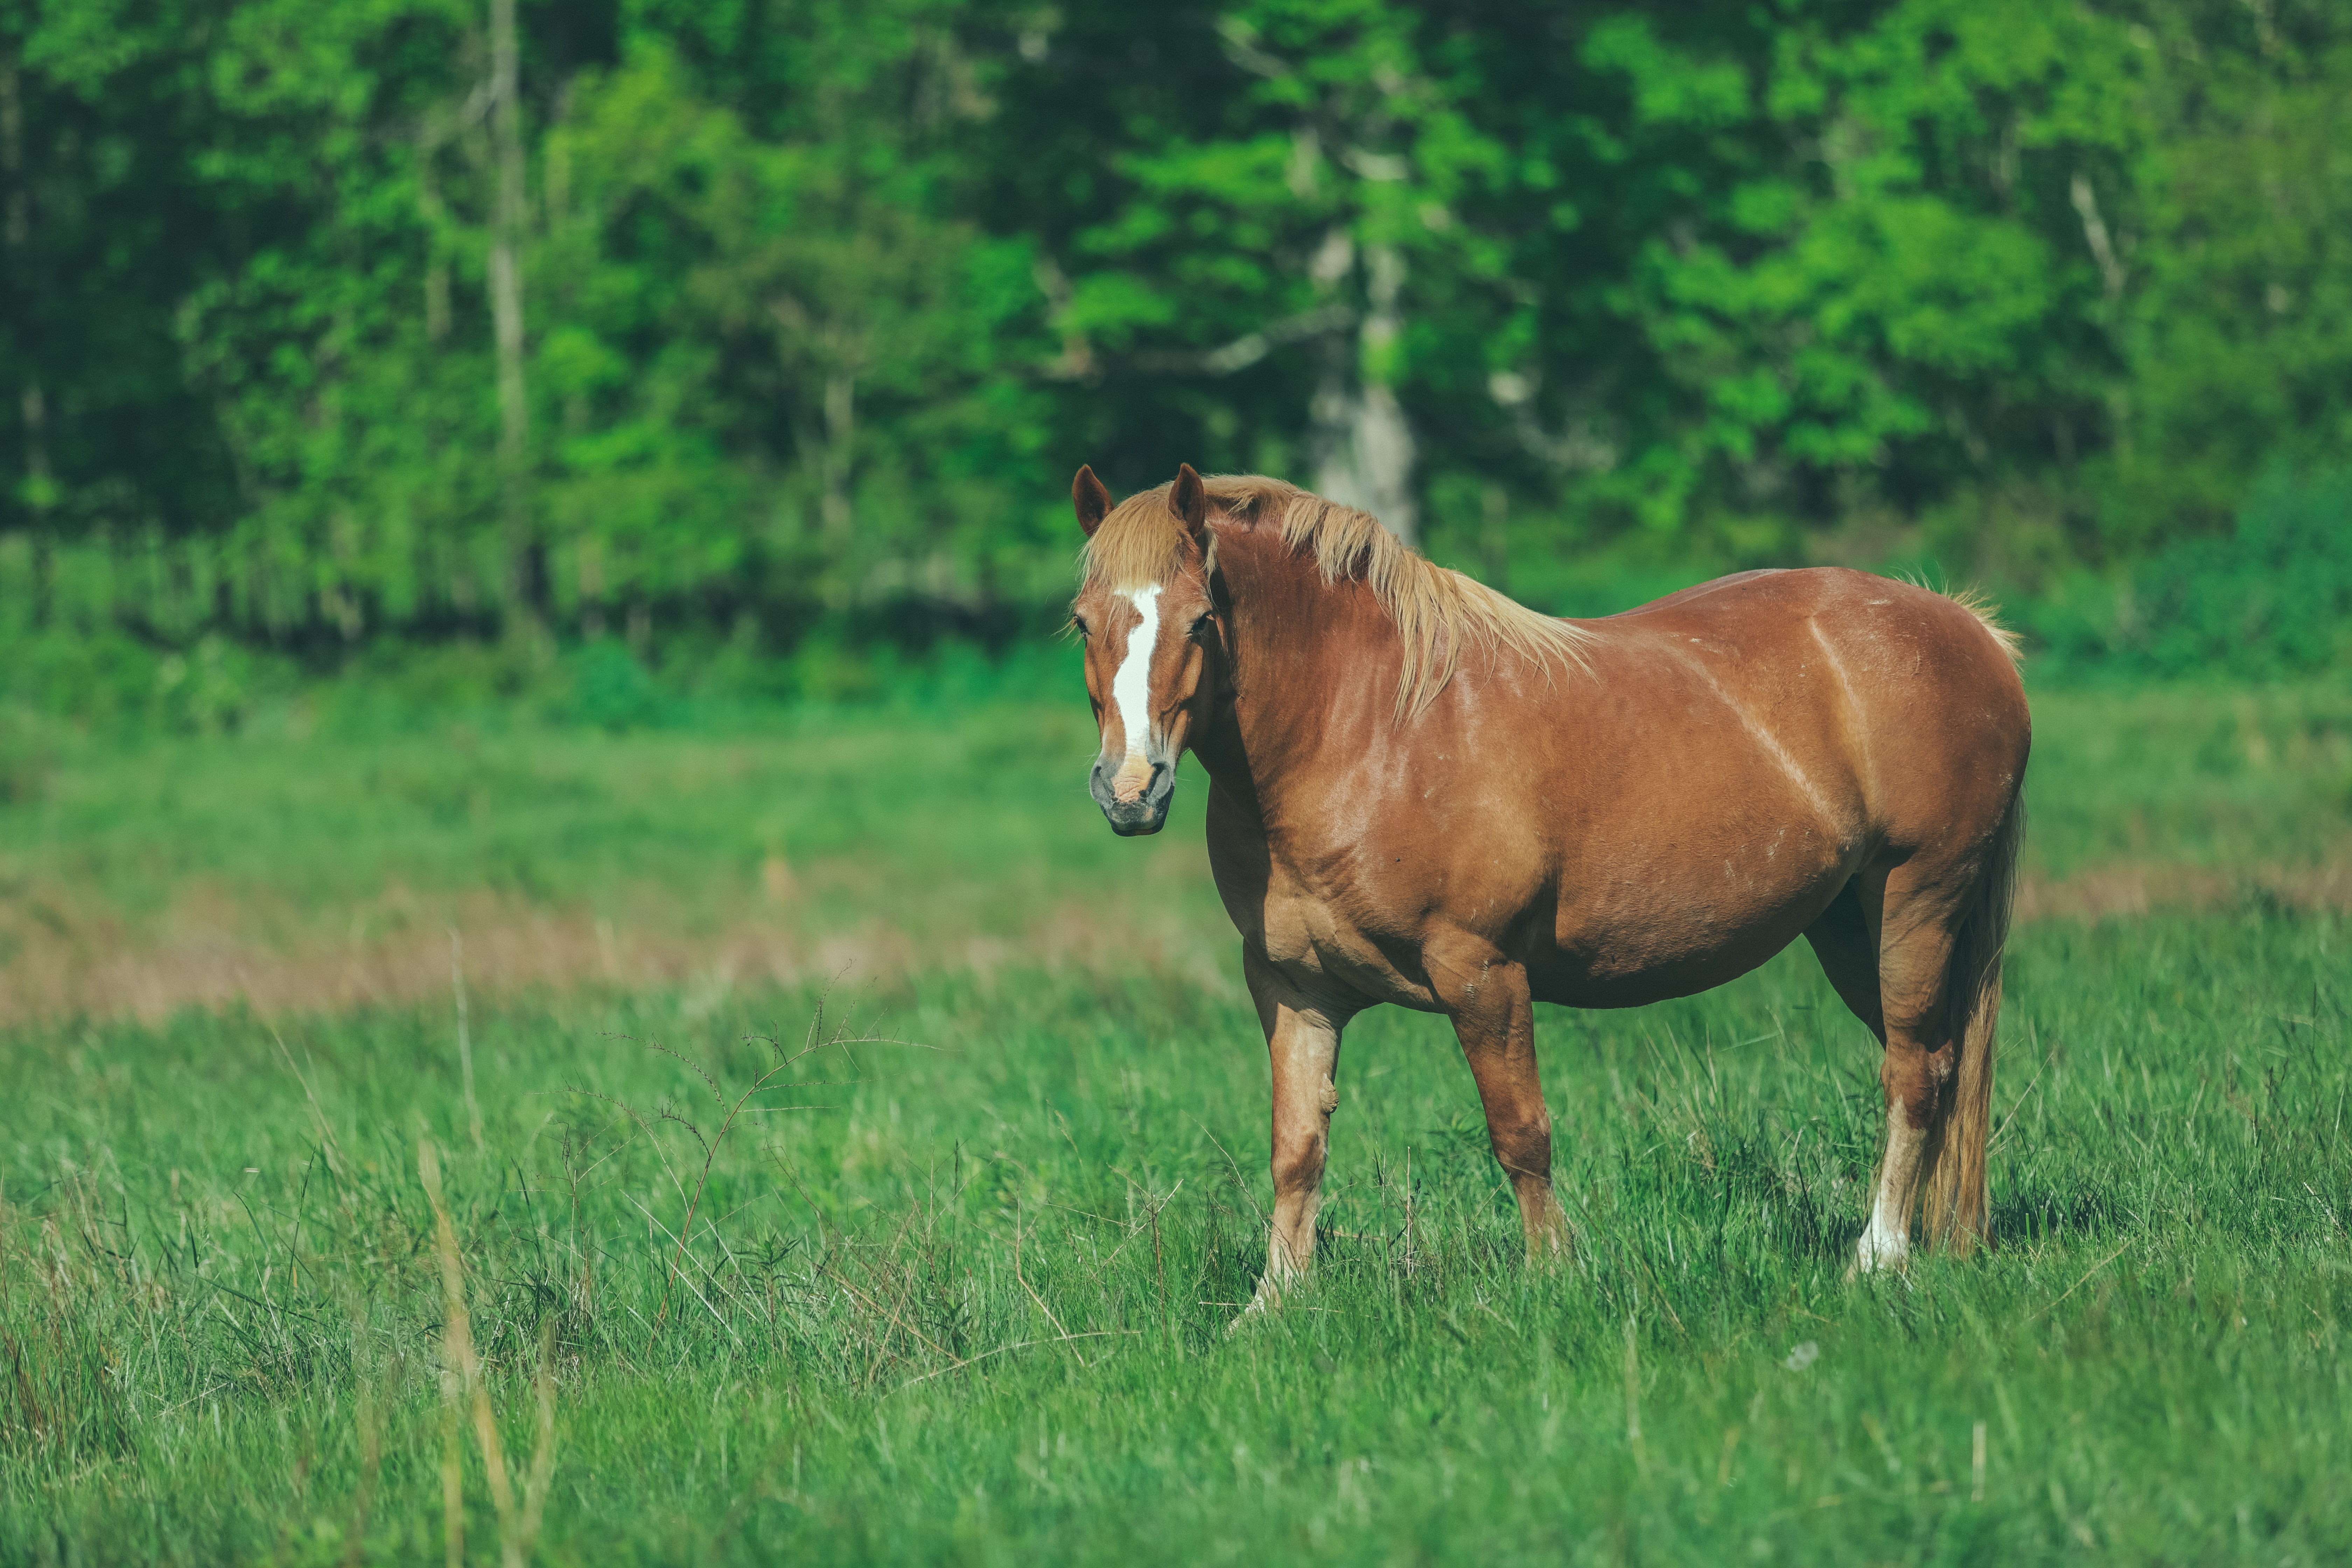
grass, field, meadow, prairie, wildlife, herd, pasture, grazing, horse, mammal, stallion, mane, fauna, grassland, vertebrate, mare, habitat, foal, rural area, pack animal, natural environment, horse like mammal, mustang horse